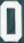
Number: 0